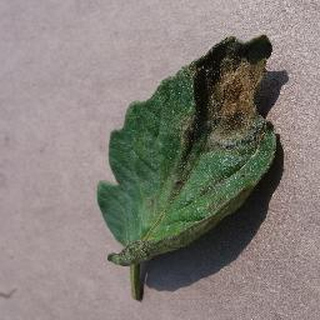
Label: tomato_late_blight